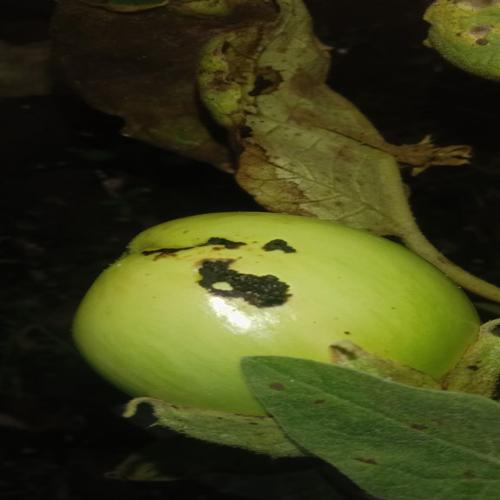
Label: Shoot and Fruit Borer